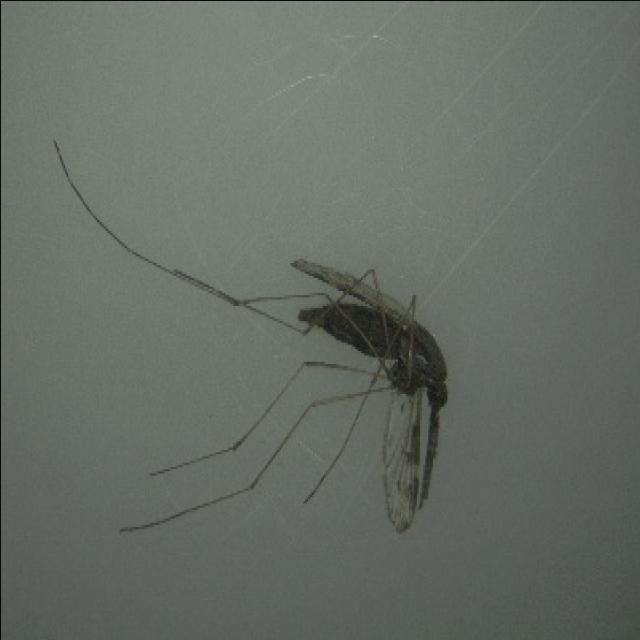
Species: anopheles_sinensis